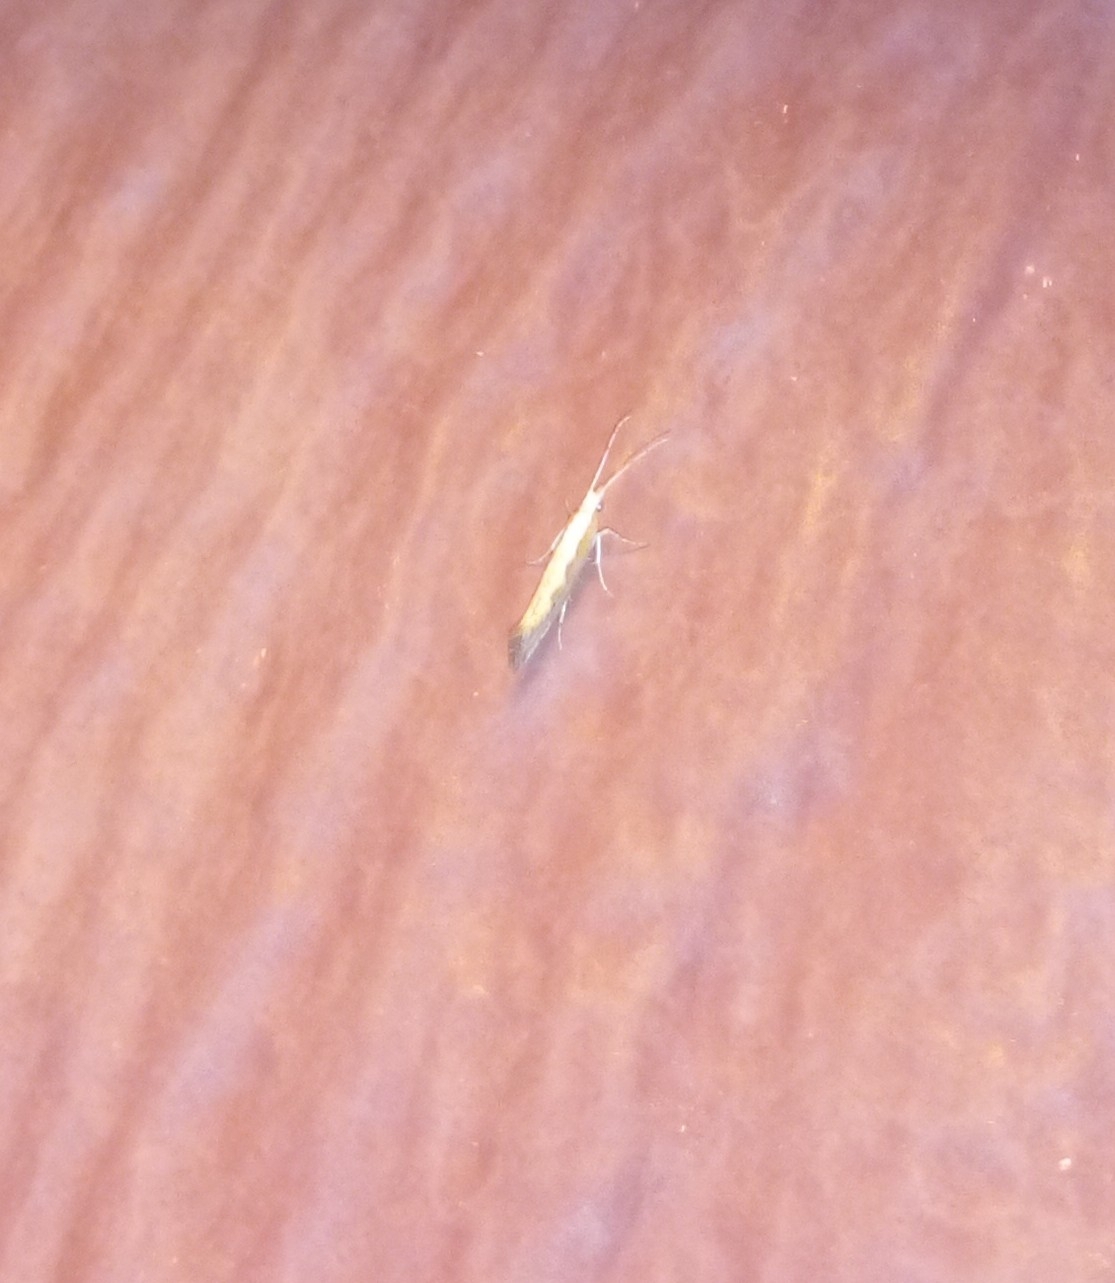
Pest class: diamondback_moth